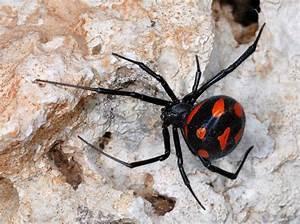
spider